Winnipeg general strike

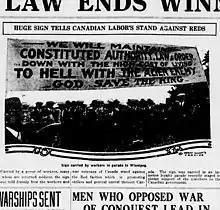
Anti-strike banner used in loyalist veterans parade during the 1919 Winnipeg general strike

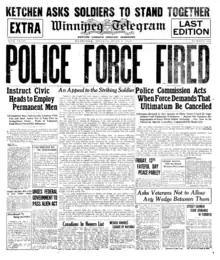
Winnipeg Telegram Front Cover June 9, 1919

In a city divided on class lines, opposition to the strike was led by a group of local businessmen and professionals who described themselves as the Citizens' Committee of One Thousand. From their headquarters in the Board of Trade building, they encouraged employers not to give in to the strikers and attempted to stir up resentment of "alien" immigrants, who, they charged, were the principal leaders of the strike. They also put pressure on governments to take action against the strike. They published a newspaper, "The Winnipeg Citizen", that claimed that "the so-called general strike is in reality revolution – or a daring attempt to overthrow the present industrial and governmental system."